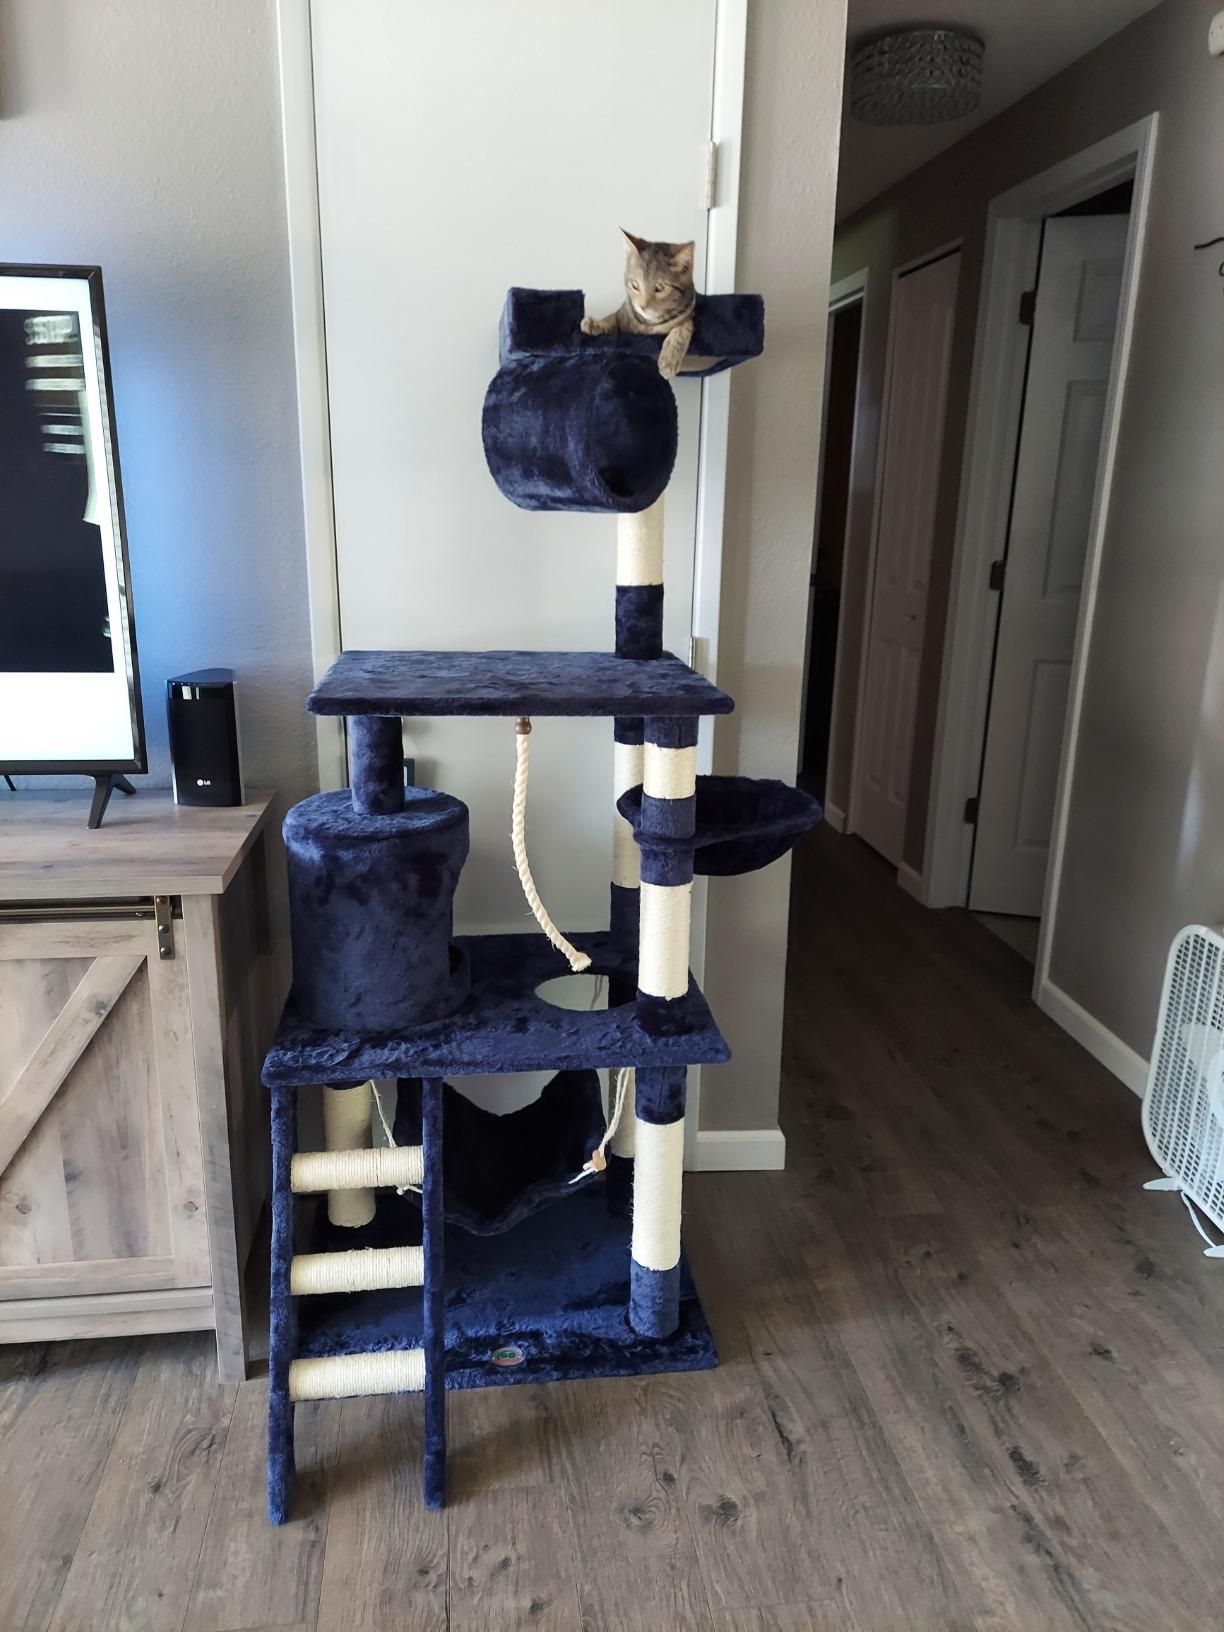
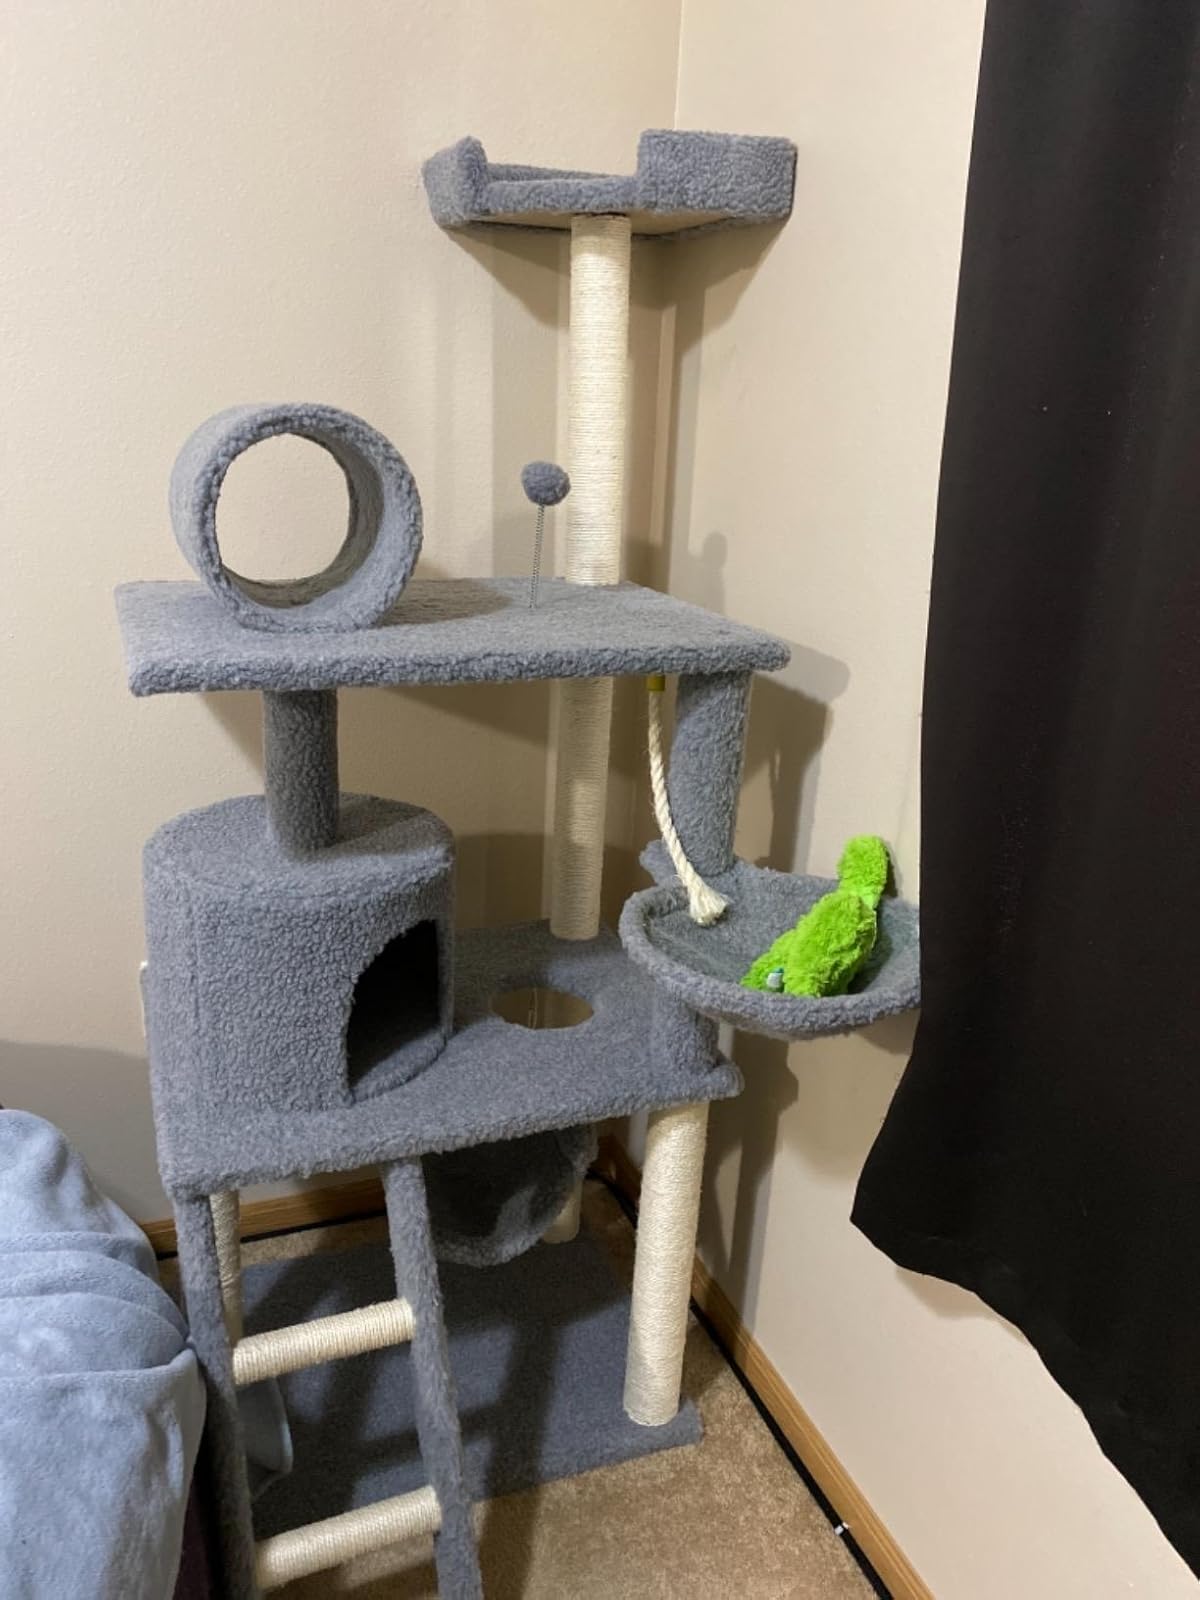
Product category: items_cat tree
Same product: no